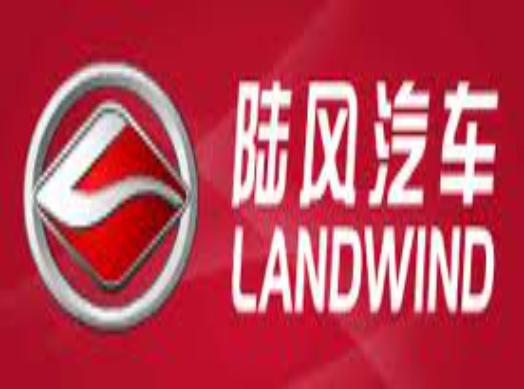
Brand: Landwind-1
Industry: Transportation